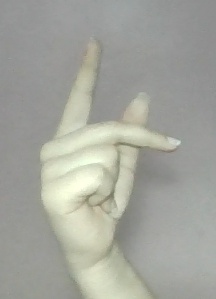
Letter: dha